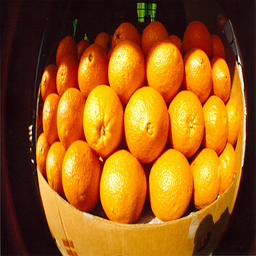
Label: Orange